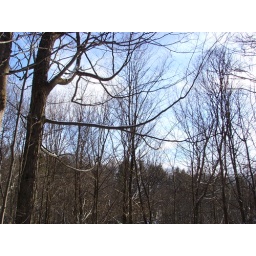
clear sky through the trees, no city in sight